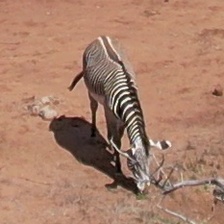
Pose orientation: front-right